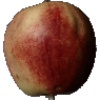
Label: Apple Red 3